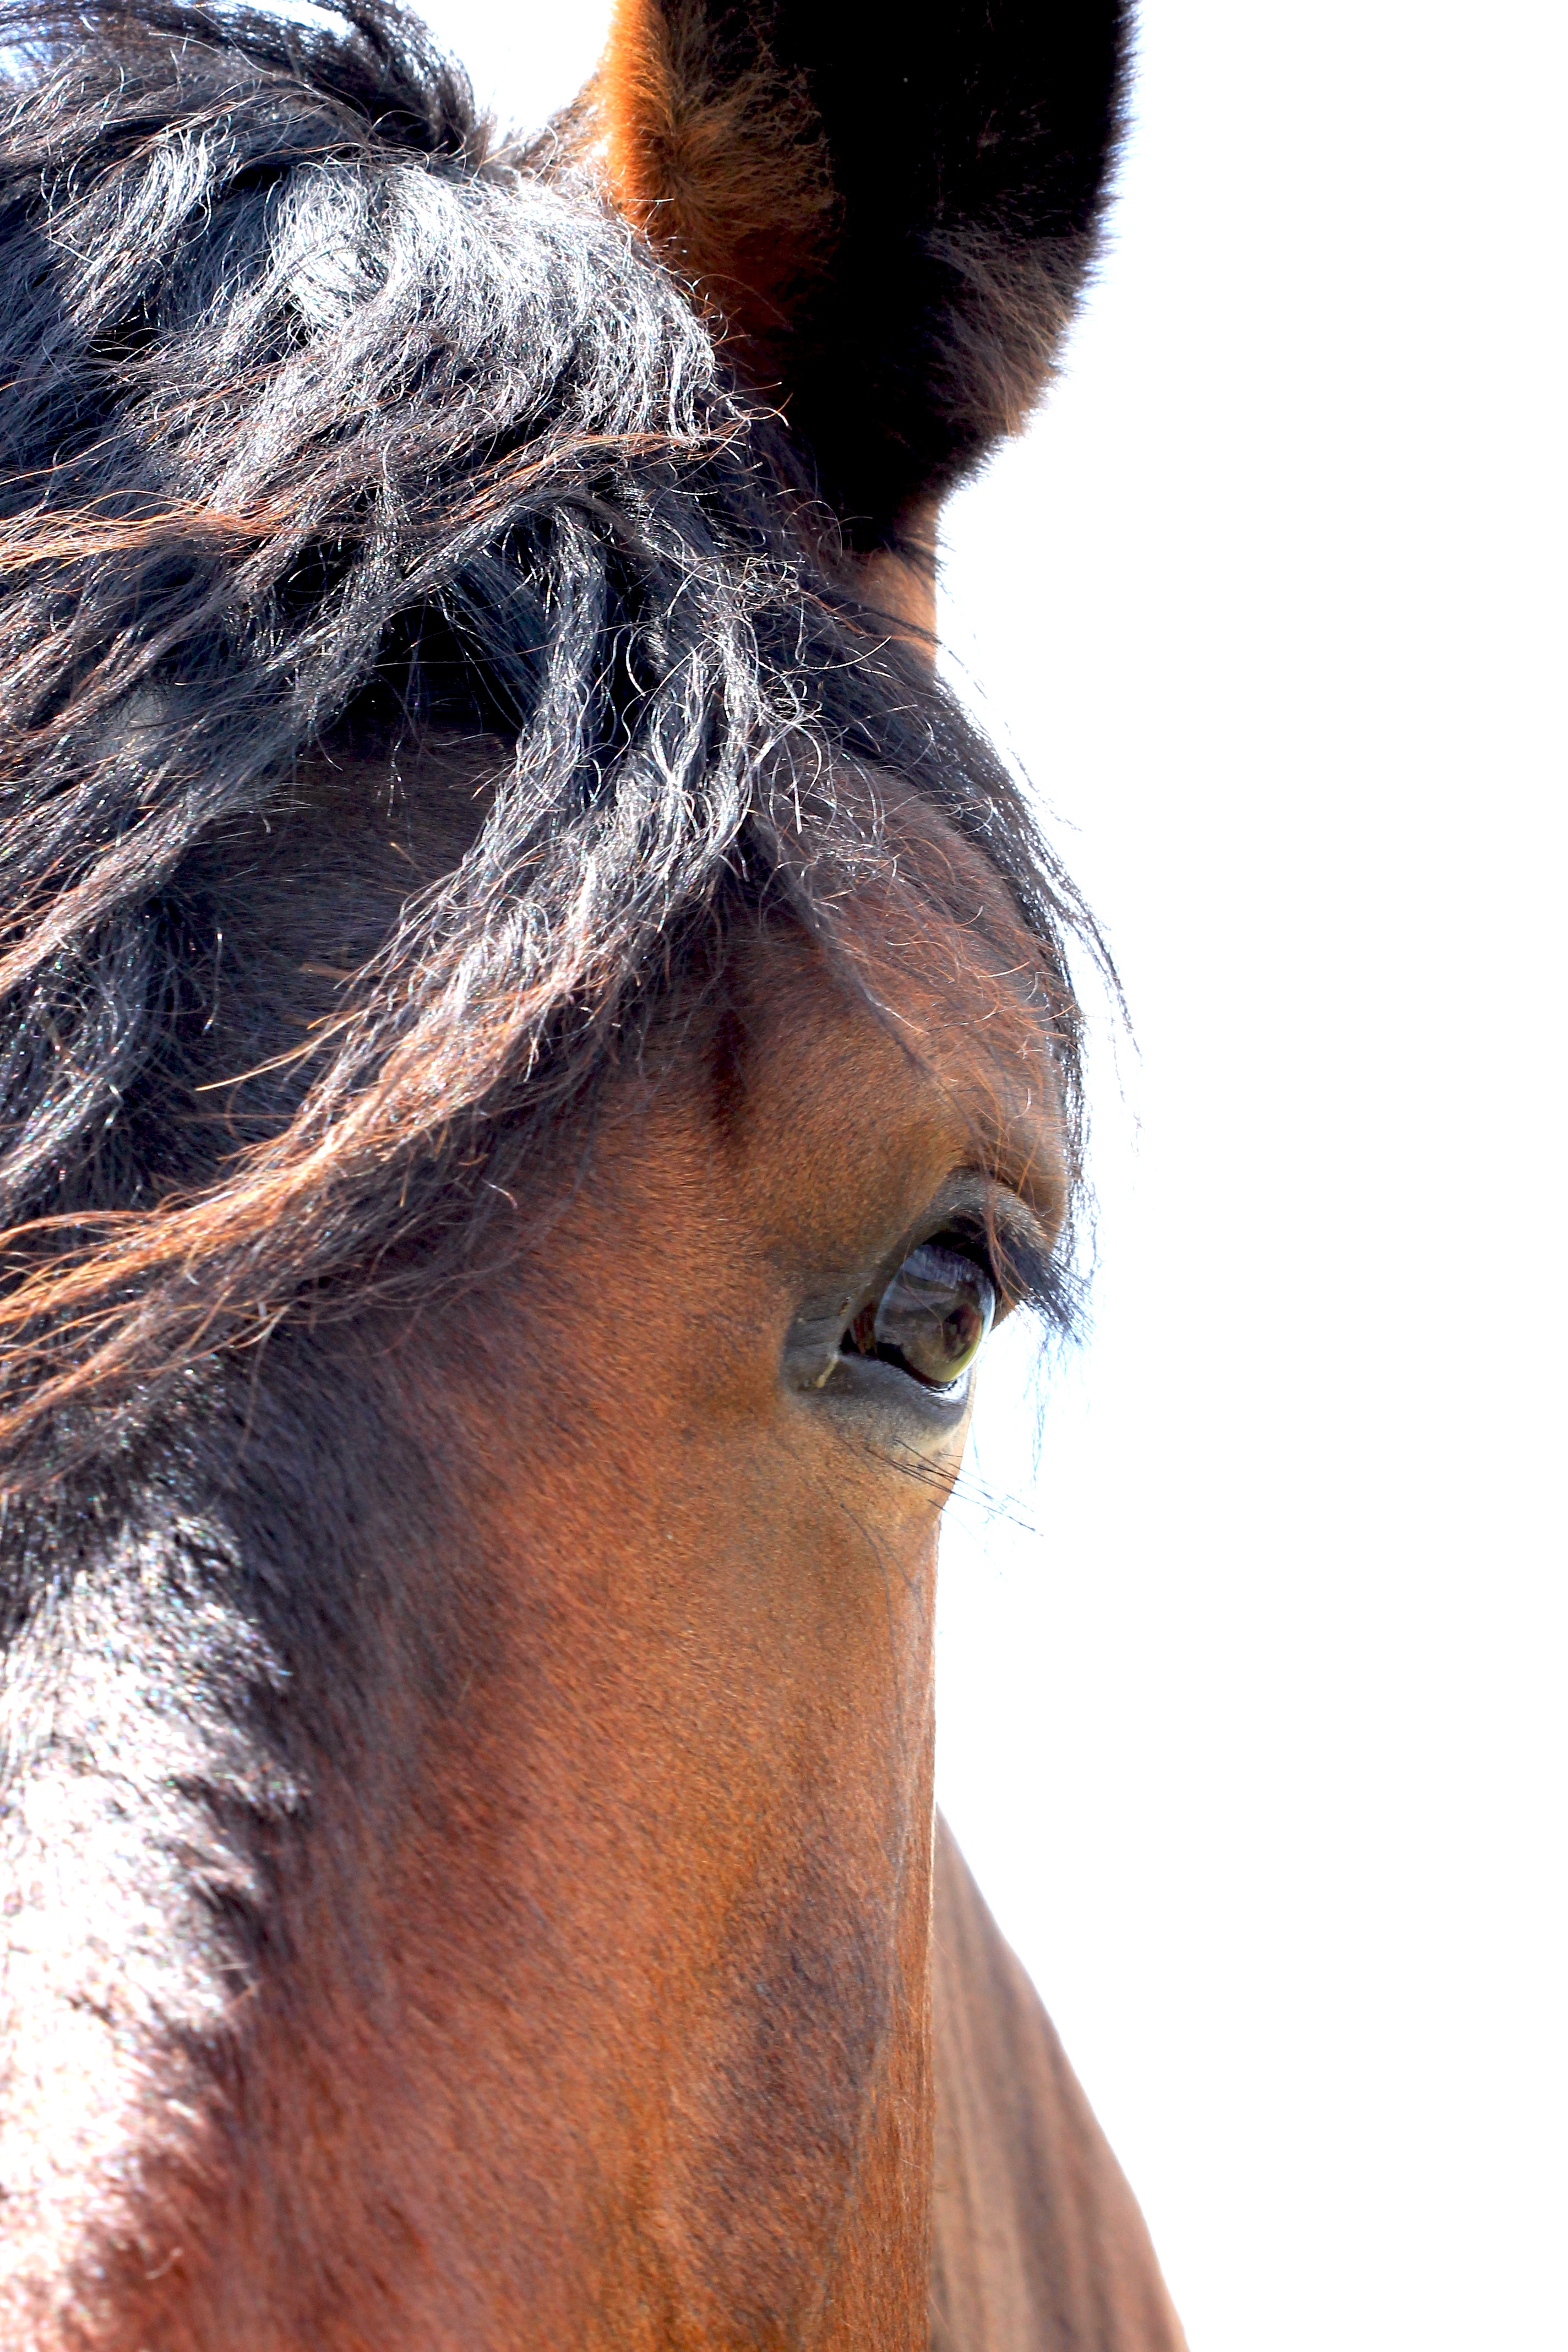
hair, fur, horse, brown, mane, ear, hairstyle, equestrian, close up, horses, animals, head, standard, horseback riding, horse like mammal